Ayrton Senna

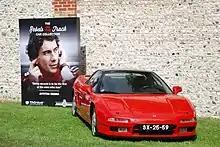
Senna's red NSX, loaned to him by Honda Portugal, on display at the 2016 Goodwood Festival of Speed

In mid-October, Senna signed with Williams to replace the retiring Prost for 1994. However, at the following race, the , Senna got into a heated argument with Jordan's Eddie Irvine (a backmarker who had tried to block Senna from lapping him) and eventually tried to punch Irvine in the head. He also turned down Prost's suggestion of a conciliatory gesture. After deliberations, the FIA limited Senna's punishment to a six-month suspended race ban (i.e., probation) for 1994, explaining that Irvine had provoked Senna on track and Senna had a "very positive attitude" with the tribunal. Senna's minimal punishment received some criticism, as the FIA had been threatening to ban Prost for four races for criticizing the FIA.